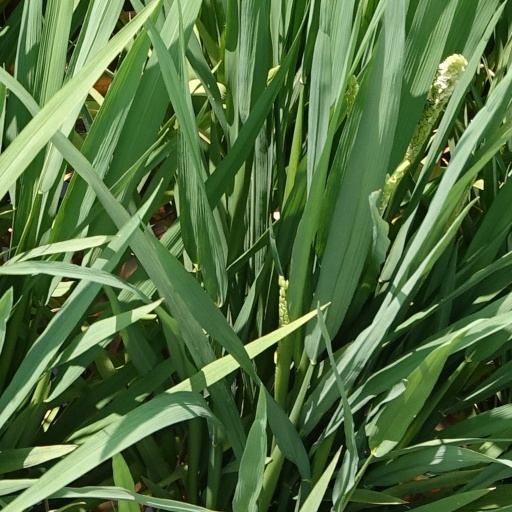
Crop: rice